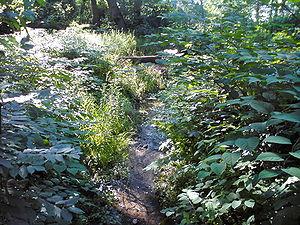
Hambourg (Allemagne): Le ruisseau du Flottbek